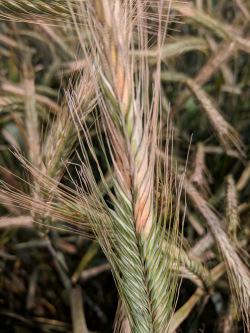
Plant: Wheat
Disease: wheat head scab